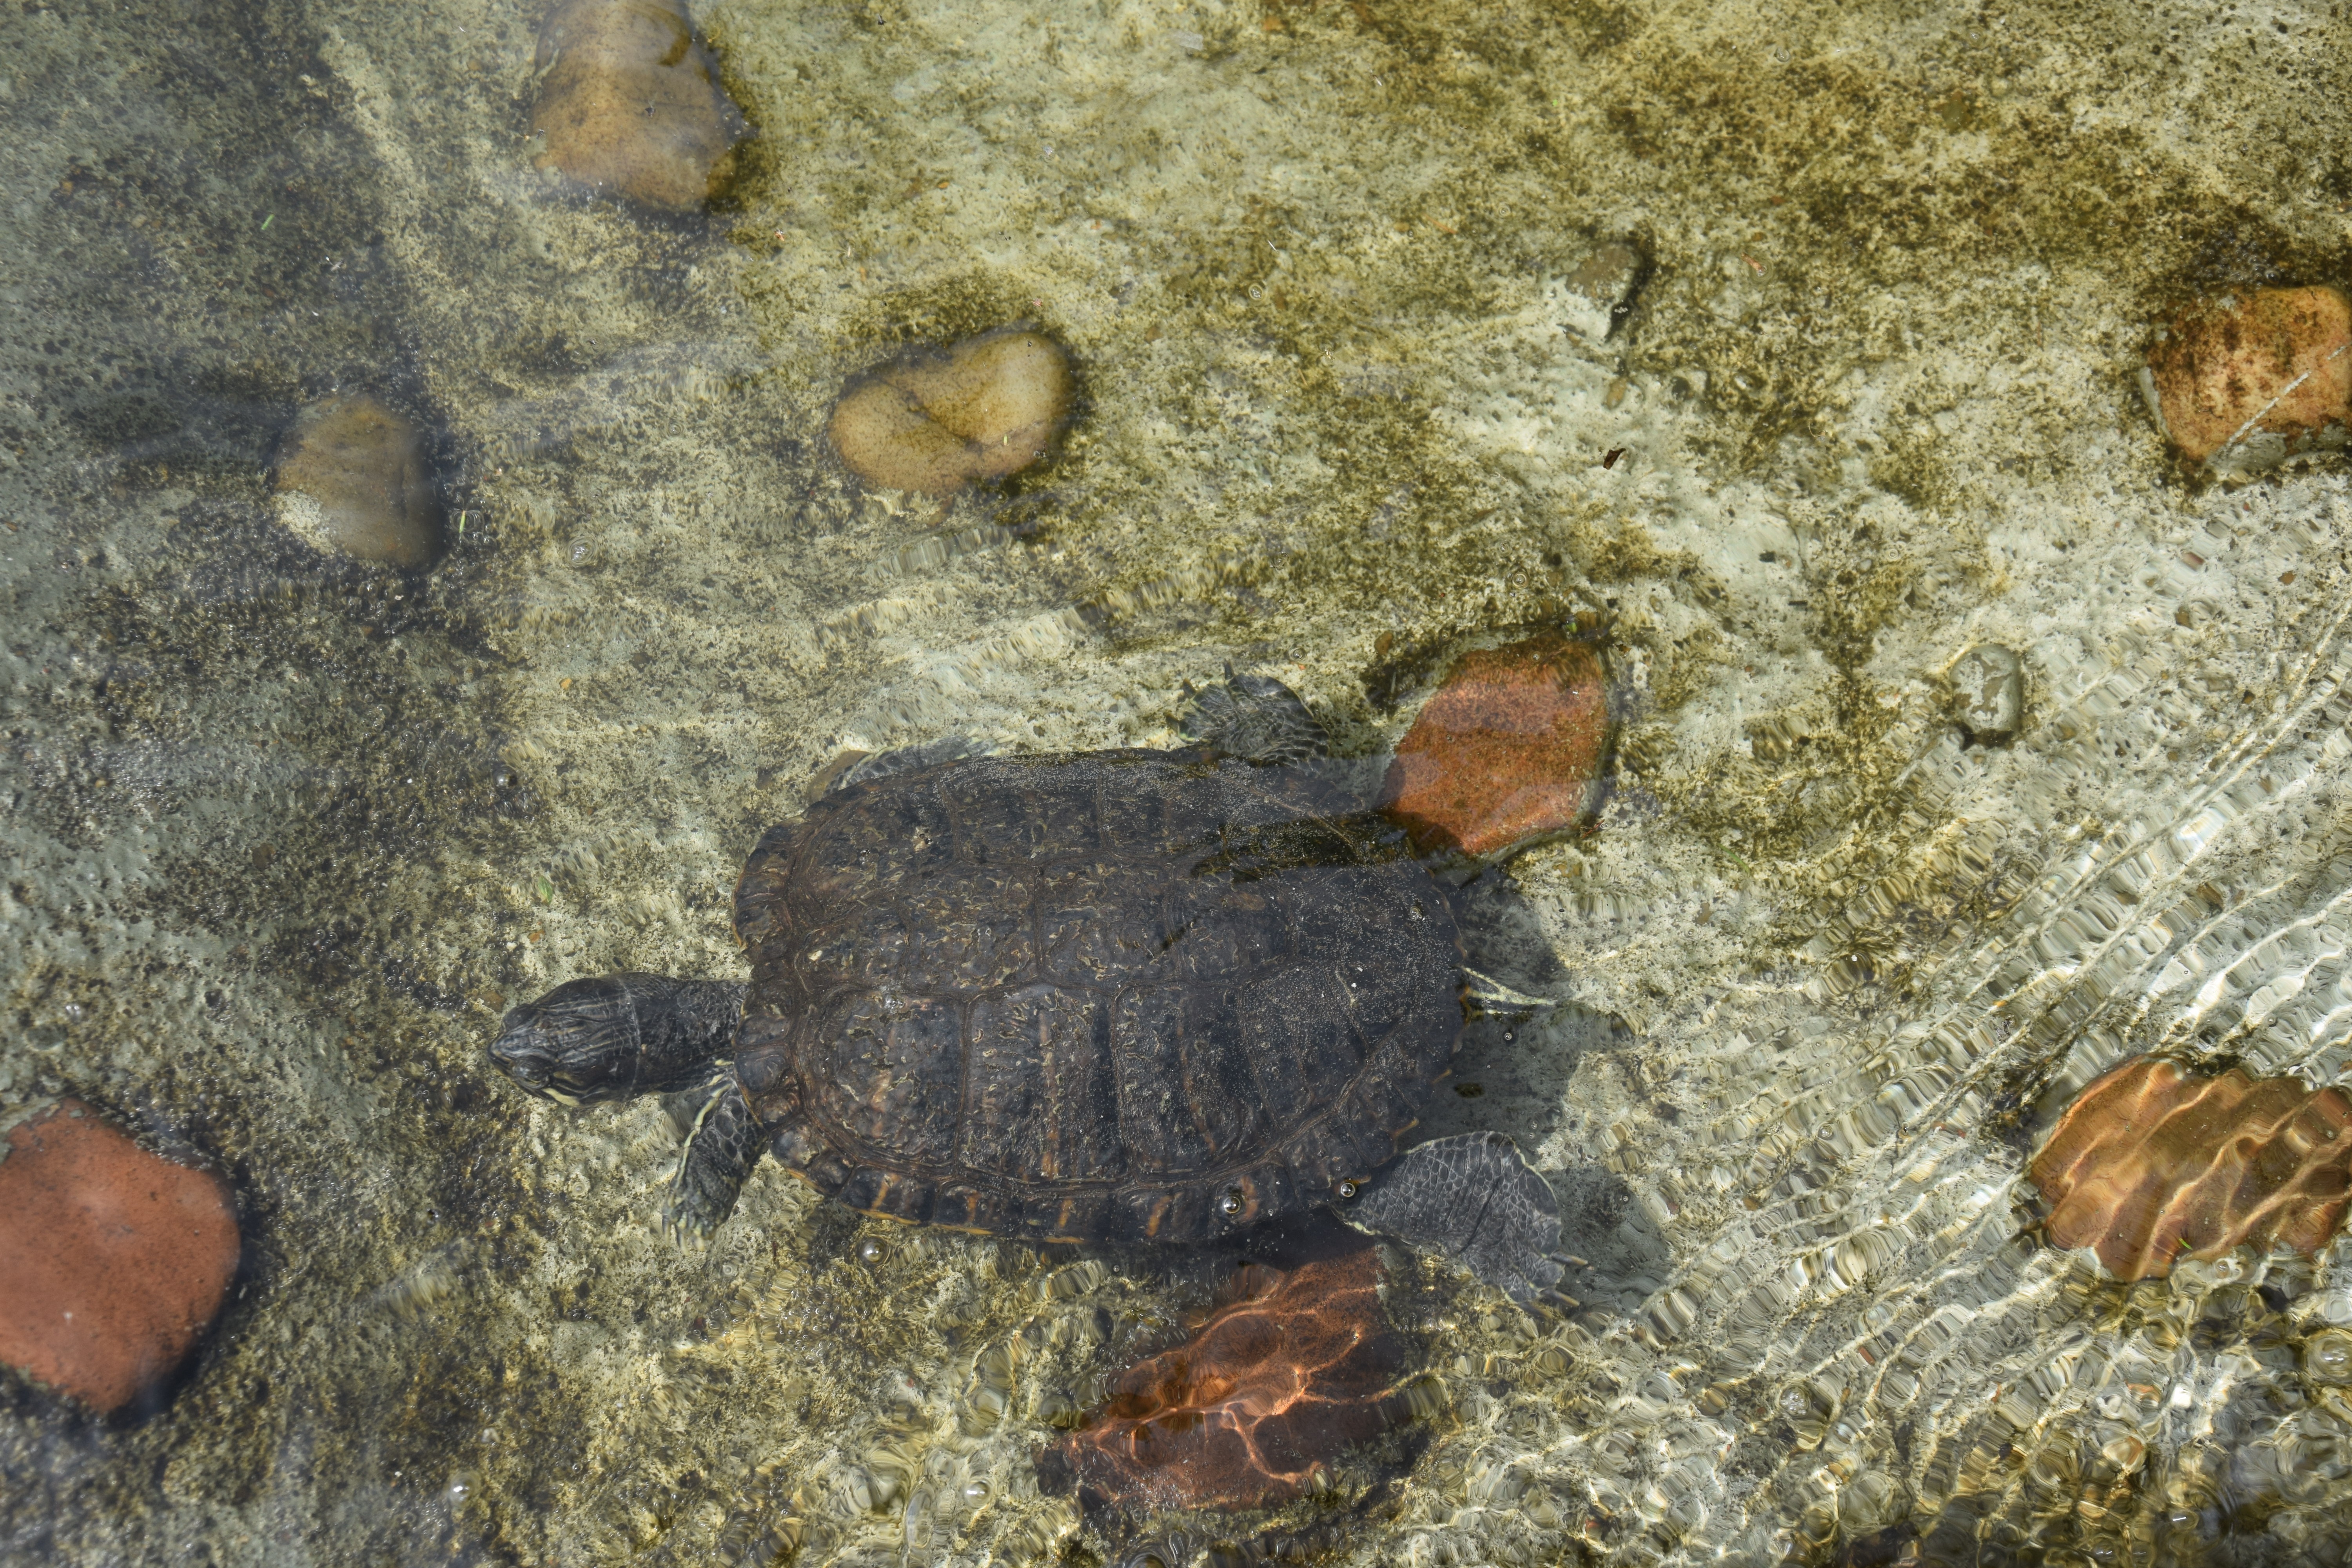
water, summer, wildlife, zoo, biology, natural, turtle, reptile, fauna, shield, expensive, turtles, marine biology